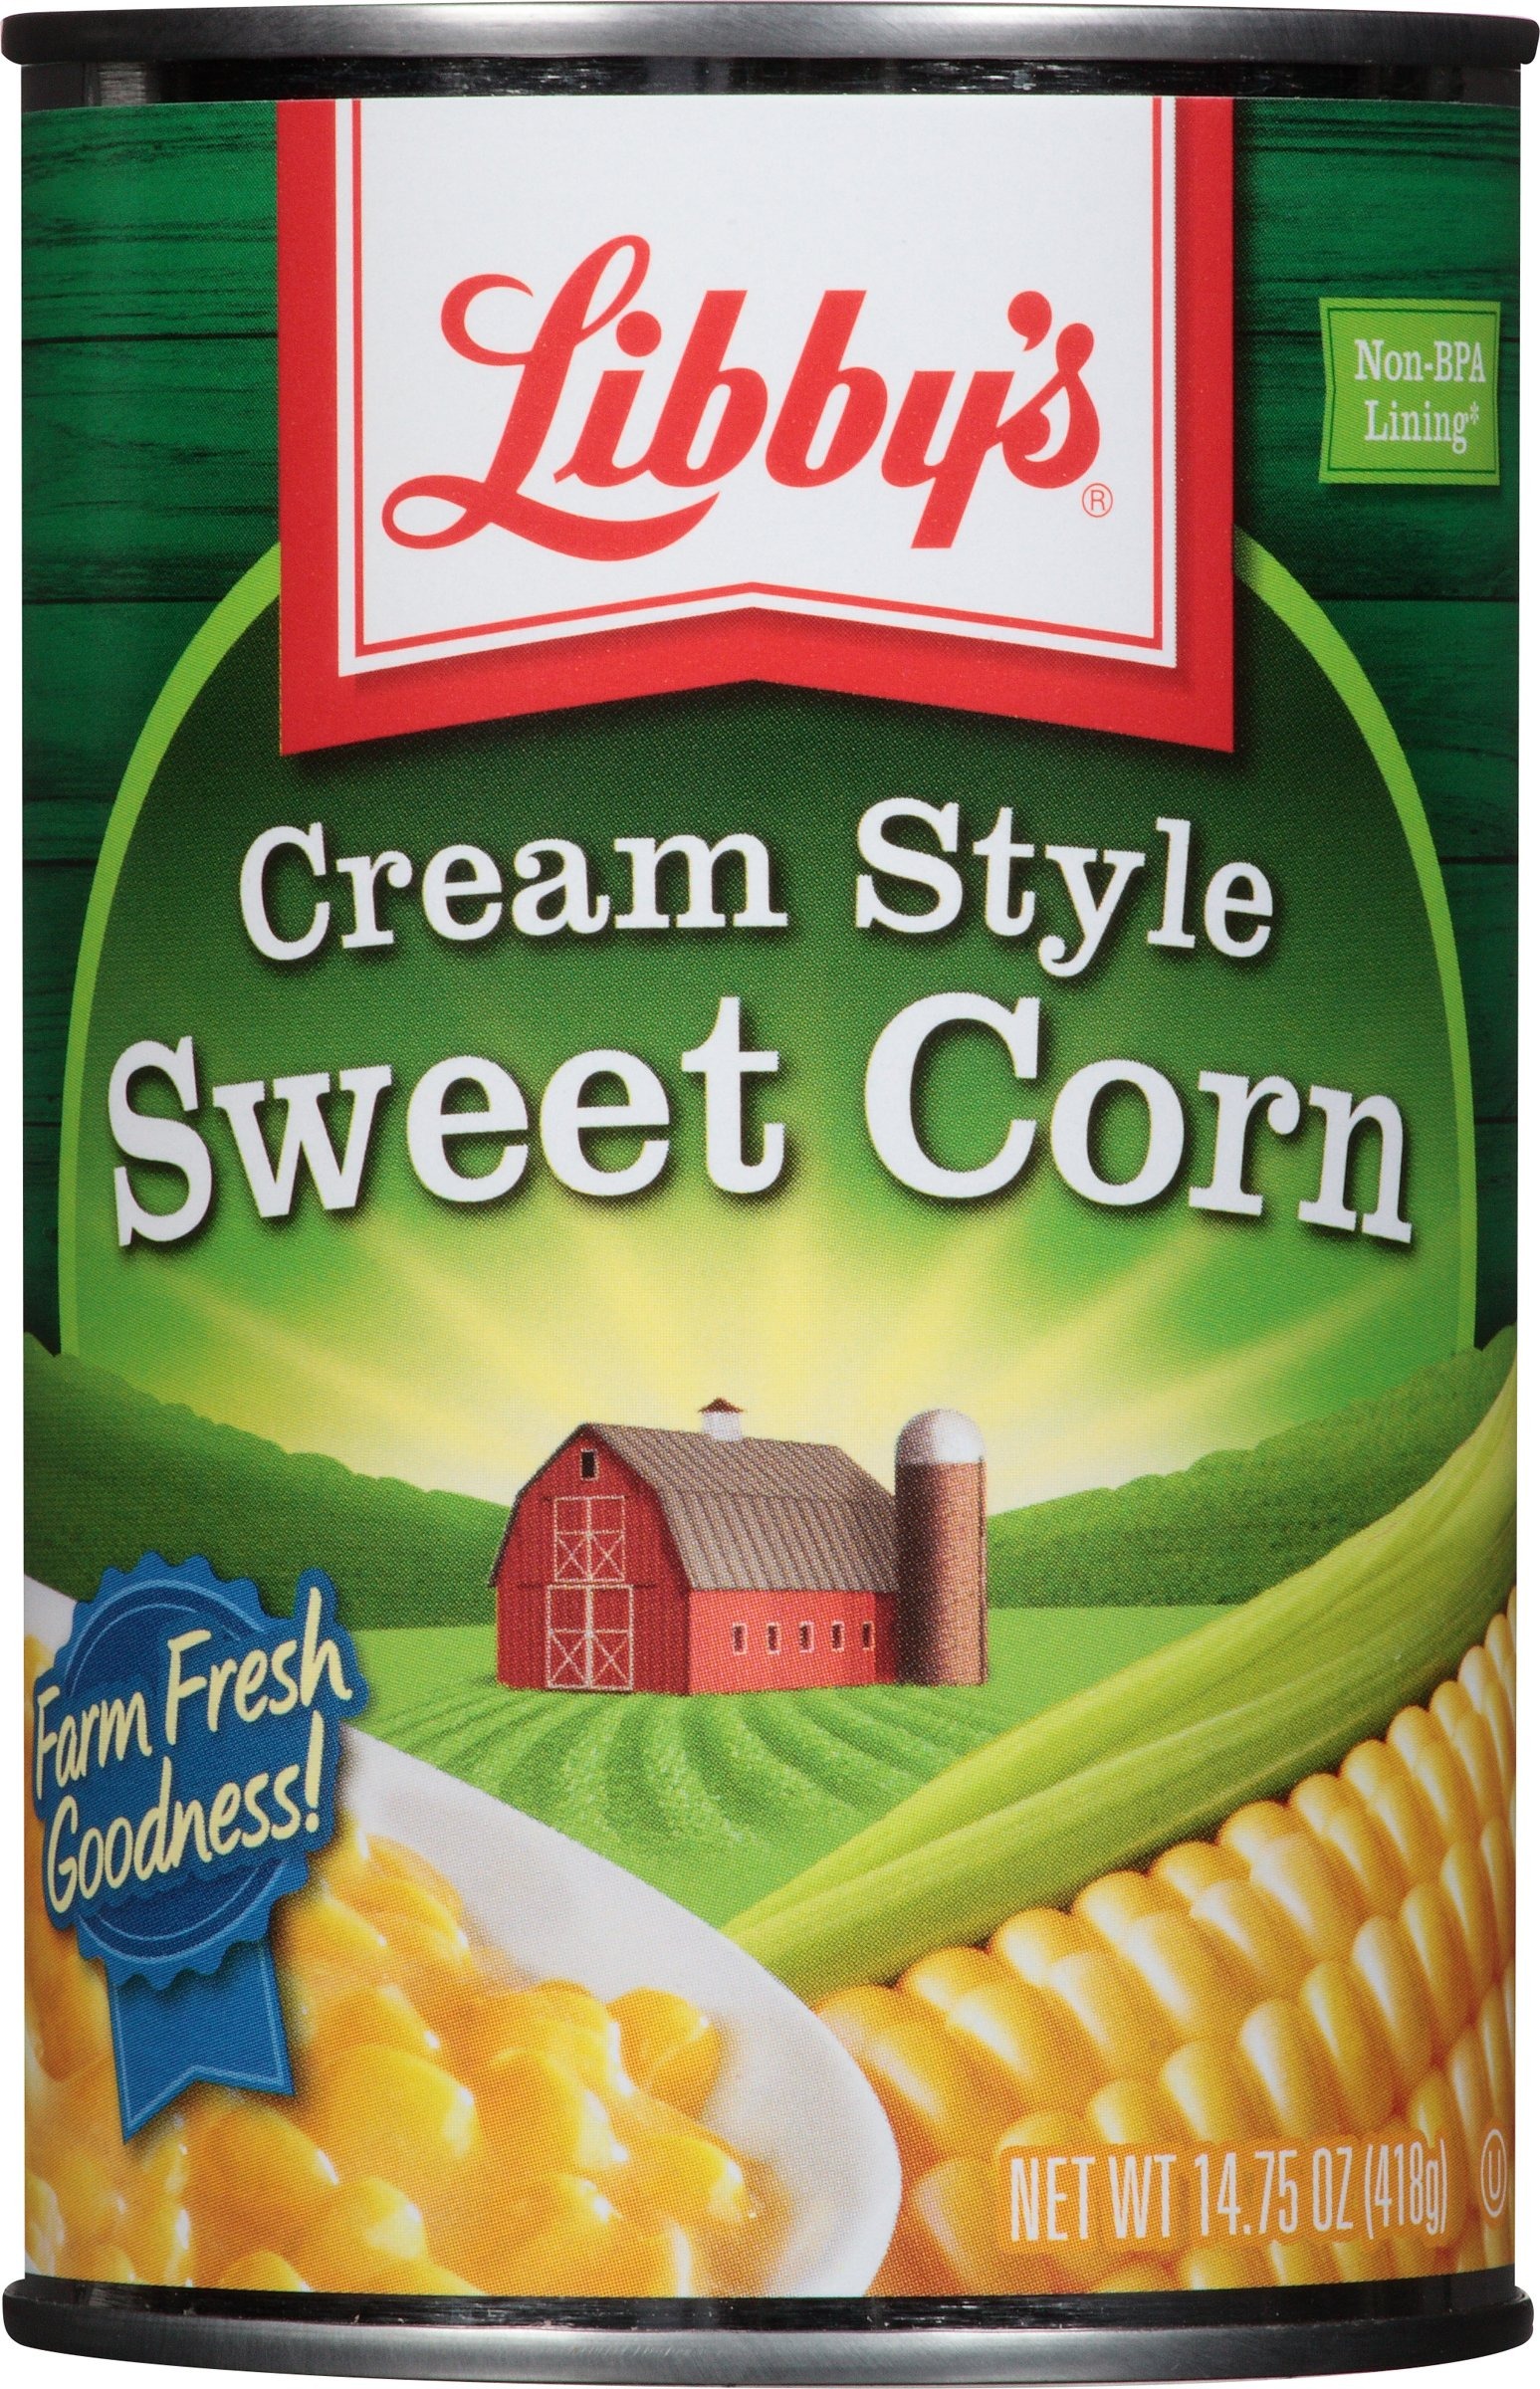
Item Name: Libby's Cream Style Corn, 14.75-Ounce Cans (Pack of 24)
Bullet Point: Made w/ farm fresh goodness
Product Description: Libby's Cream Style Sweet Corn 14.75 oz (Pack of 24)
Value: 354.0
Unit: Ounce

Price: 1.26